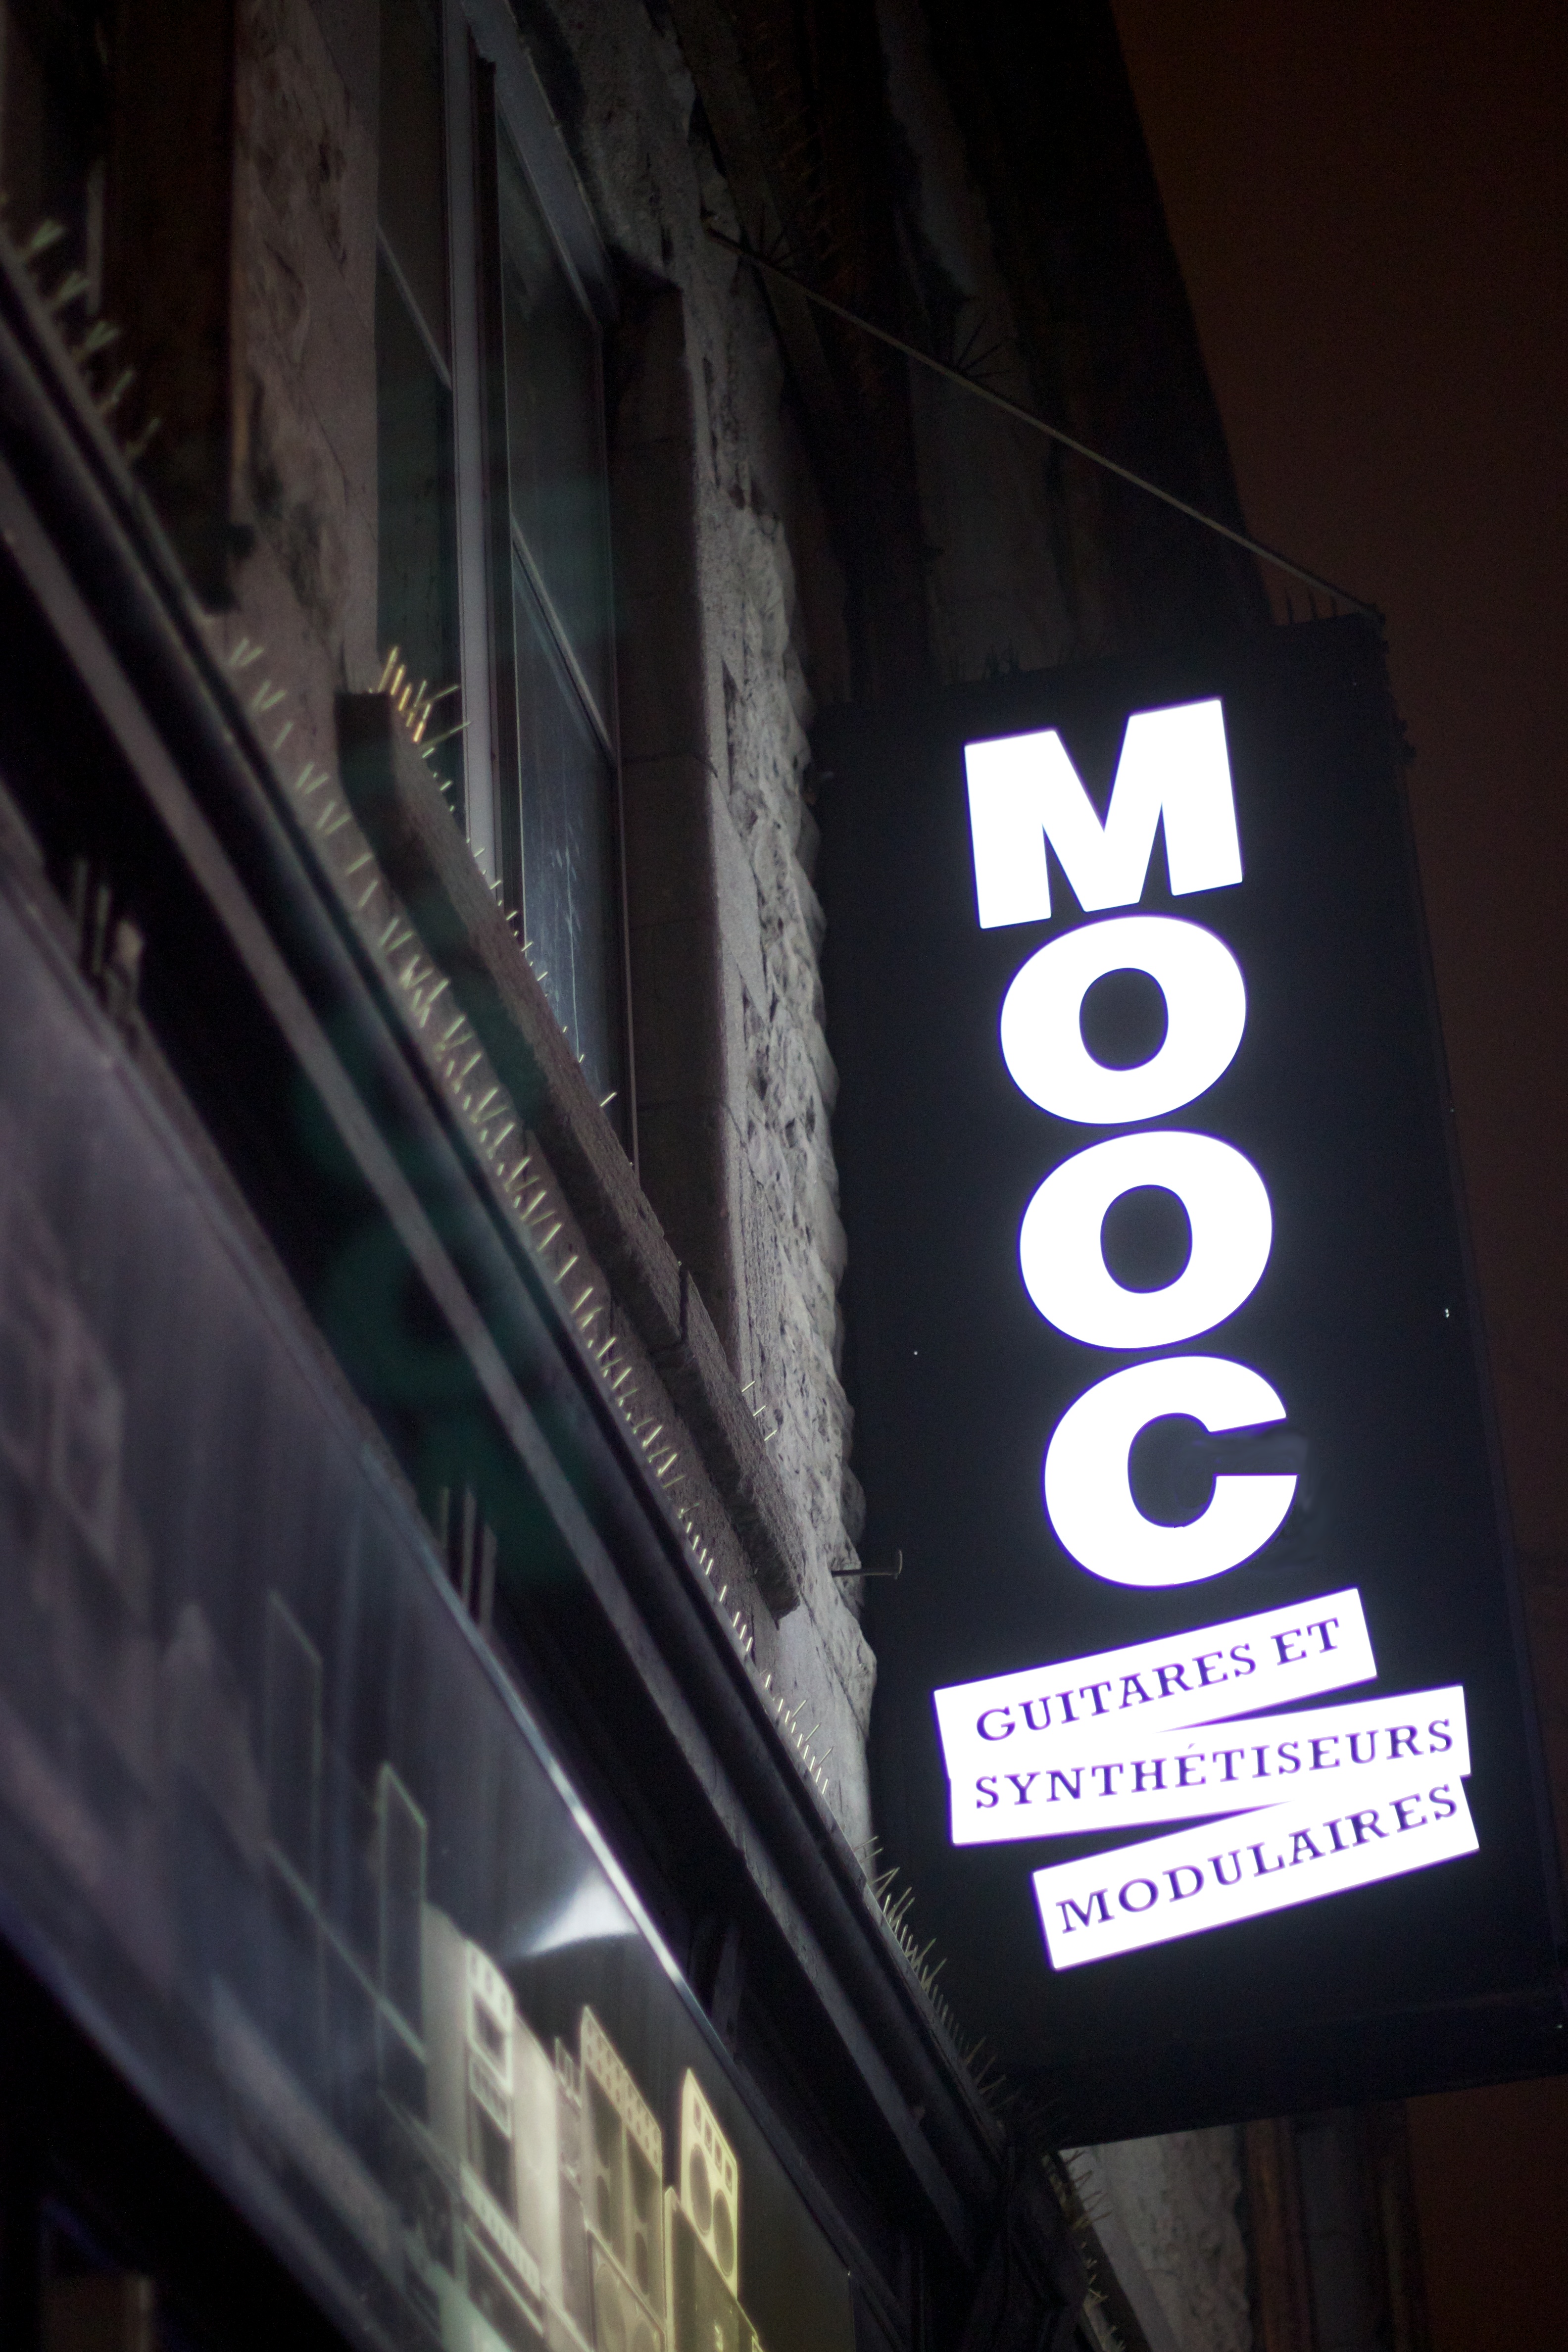
light, night, advertising, sign, black, signage, shape